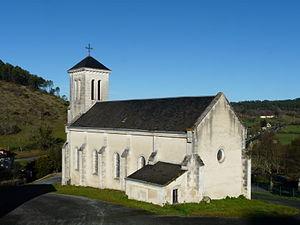
L'église Notre-Dame-de-l'Assomption de Bordas, Grun-Bordas, Dordogne, France.
Grun-Bordas est une commune française située dans le département de la Dordogne, en région Nouvelle-Aquitaine.